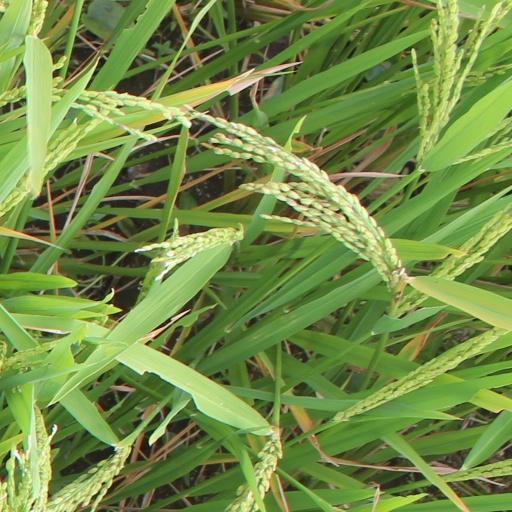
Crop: rice